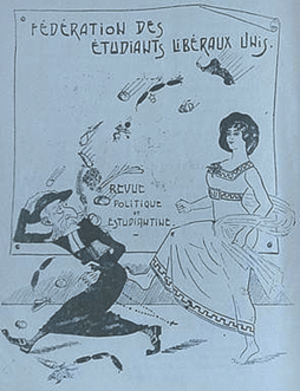
L’anticléricalisme est un système opposé aux tendances du clergé.